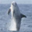
Label: whale